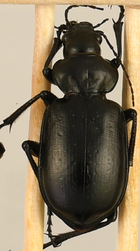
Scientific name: Calosoma affine
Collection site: Konza Prairie Agroecosystem NEON (KONA), plot KONA_004